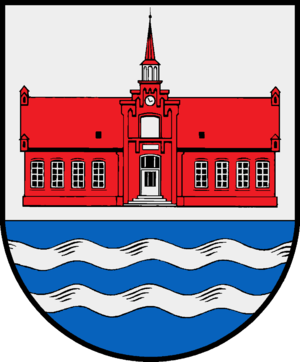
Schlesen
Coat of arms of Schlesen
Schlesen er en by og kommune i det nordlige Tyskland, beliggende i Amt Selent/Schlesen i den nordlige del af Kreis Plön. Kreis Plön ligger i den østlige/centrale del af delstaten Slesvig-Holsten.